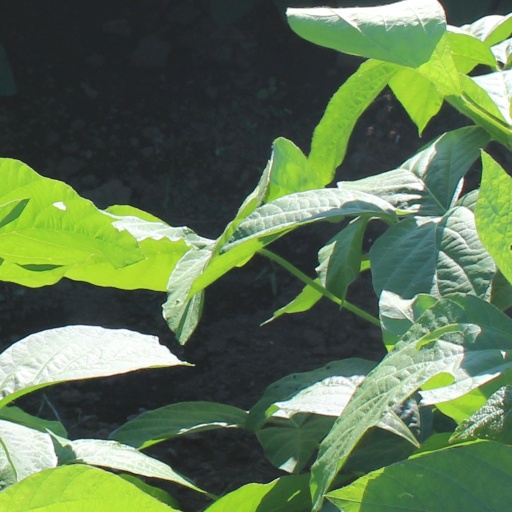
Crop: soybean